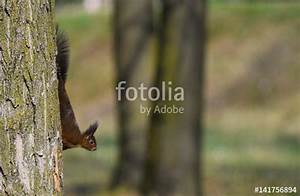
Label: squirrel